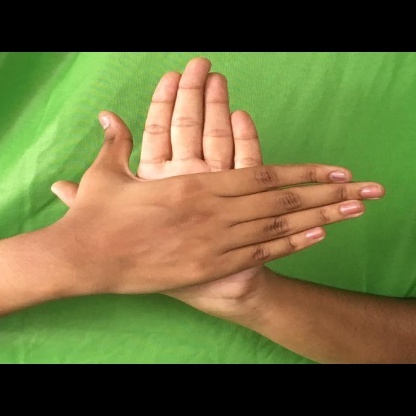
Mudra: Chakra